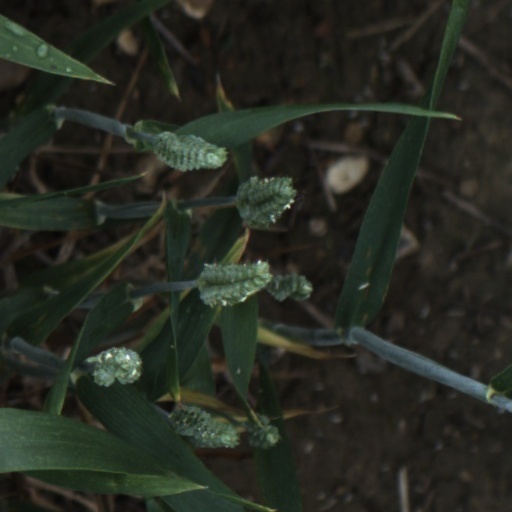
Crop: wheat